Claremont, New Hampshire

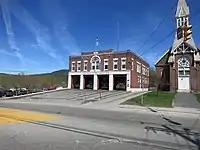
Central Fire Station

The only city within Sullivan County, Claremont is home to Claremont Municipal Airport. By highway, it is located south of Interstate 89 in Lebanon, New Hampshire, and east of Interstate 91 in Weathersfield, Vermont. It is served by state routes 11, 12, 12A 103, and 120. Routes 11 and 103 travel east as a concurrency to Newport, with Route 11 continuing east to New London and Franklin, while Route 103 turns southeast to Bradford and Warner. Routes 11 and 12 lead south as a concurrency to Charlestown. West from downtown, Route 12 leads into Vermont, then turns north to Windsor. Route 120 leads north from downtown through Cornish and Meriden to Lebanon. Route 12A bypasses downtown Claremont to the west, leading south to Charlestown and north to West Lebanon.